Happily Divorced

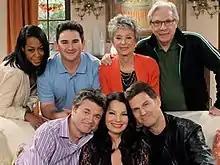
"Happily Divorced" cast during the first season.

"Happily Divorced" is inspired by the real lives of series creators Fran Drescher and Peter Marc Jacobson, who had been high school sweethearts and then married in 1978. They divorced in 1999. Jacobson later came out as gay to Drescher and the two remained friends. In 2010 the pair, who had previously created Drescher's earlier series "The Nanny", began developing the series based on their life experiences. Initially Drescher planned only to write and produce "Happily Divorced" but eventually decided to star as well. Set in Los Angeles, Fran's gay ex-husband still lives with her for economic reasons, with "a very traditional family. Everyone's very accepting that he's gay. They're both dating; he's new at it, she's new at it." TV Land gave the green light to a pilot episode in November 2010. The network announced on March 21, 2011, that the series had been picked up with a ten-episode order. The show is shot in front of a live studio audience at CBS Radford in Studio City., which provides "Happily Divorced" the typical style of the 1990s' sitcoms. There are still more parallels to "The Nanny": the opener is an animation, underlaid with specially composed music and also, Drescher refuses a role name and is just called 'Fran'. "The Nanny" regulars, Renée Taylor and Charles Shaughnessy, have made guest appearances; the latter having also co-starred on "Living with Fran". The show premiered on Wednesday, June 15, 2011, in the 10:30 time slot after the television show "Hot in Cleveland".